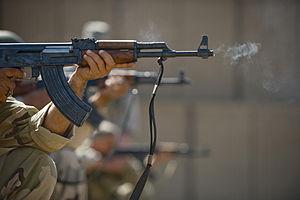
L’AK-47 est un fusil d'assaut conçu par l'ingénieur soviétique Mikhaïl Kalachnikov.